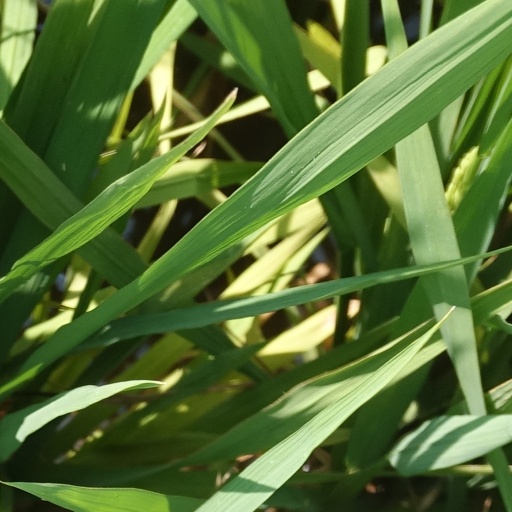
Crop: rice